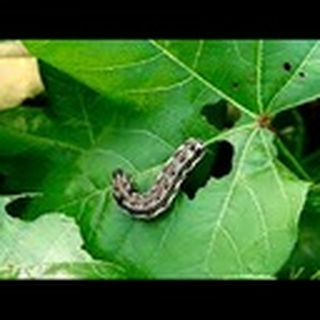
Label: cotton_army_worm